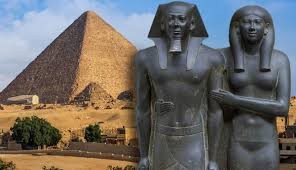
Landmark: Pyramids of Giza